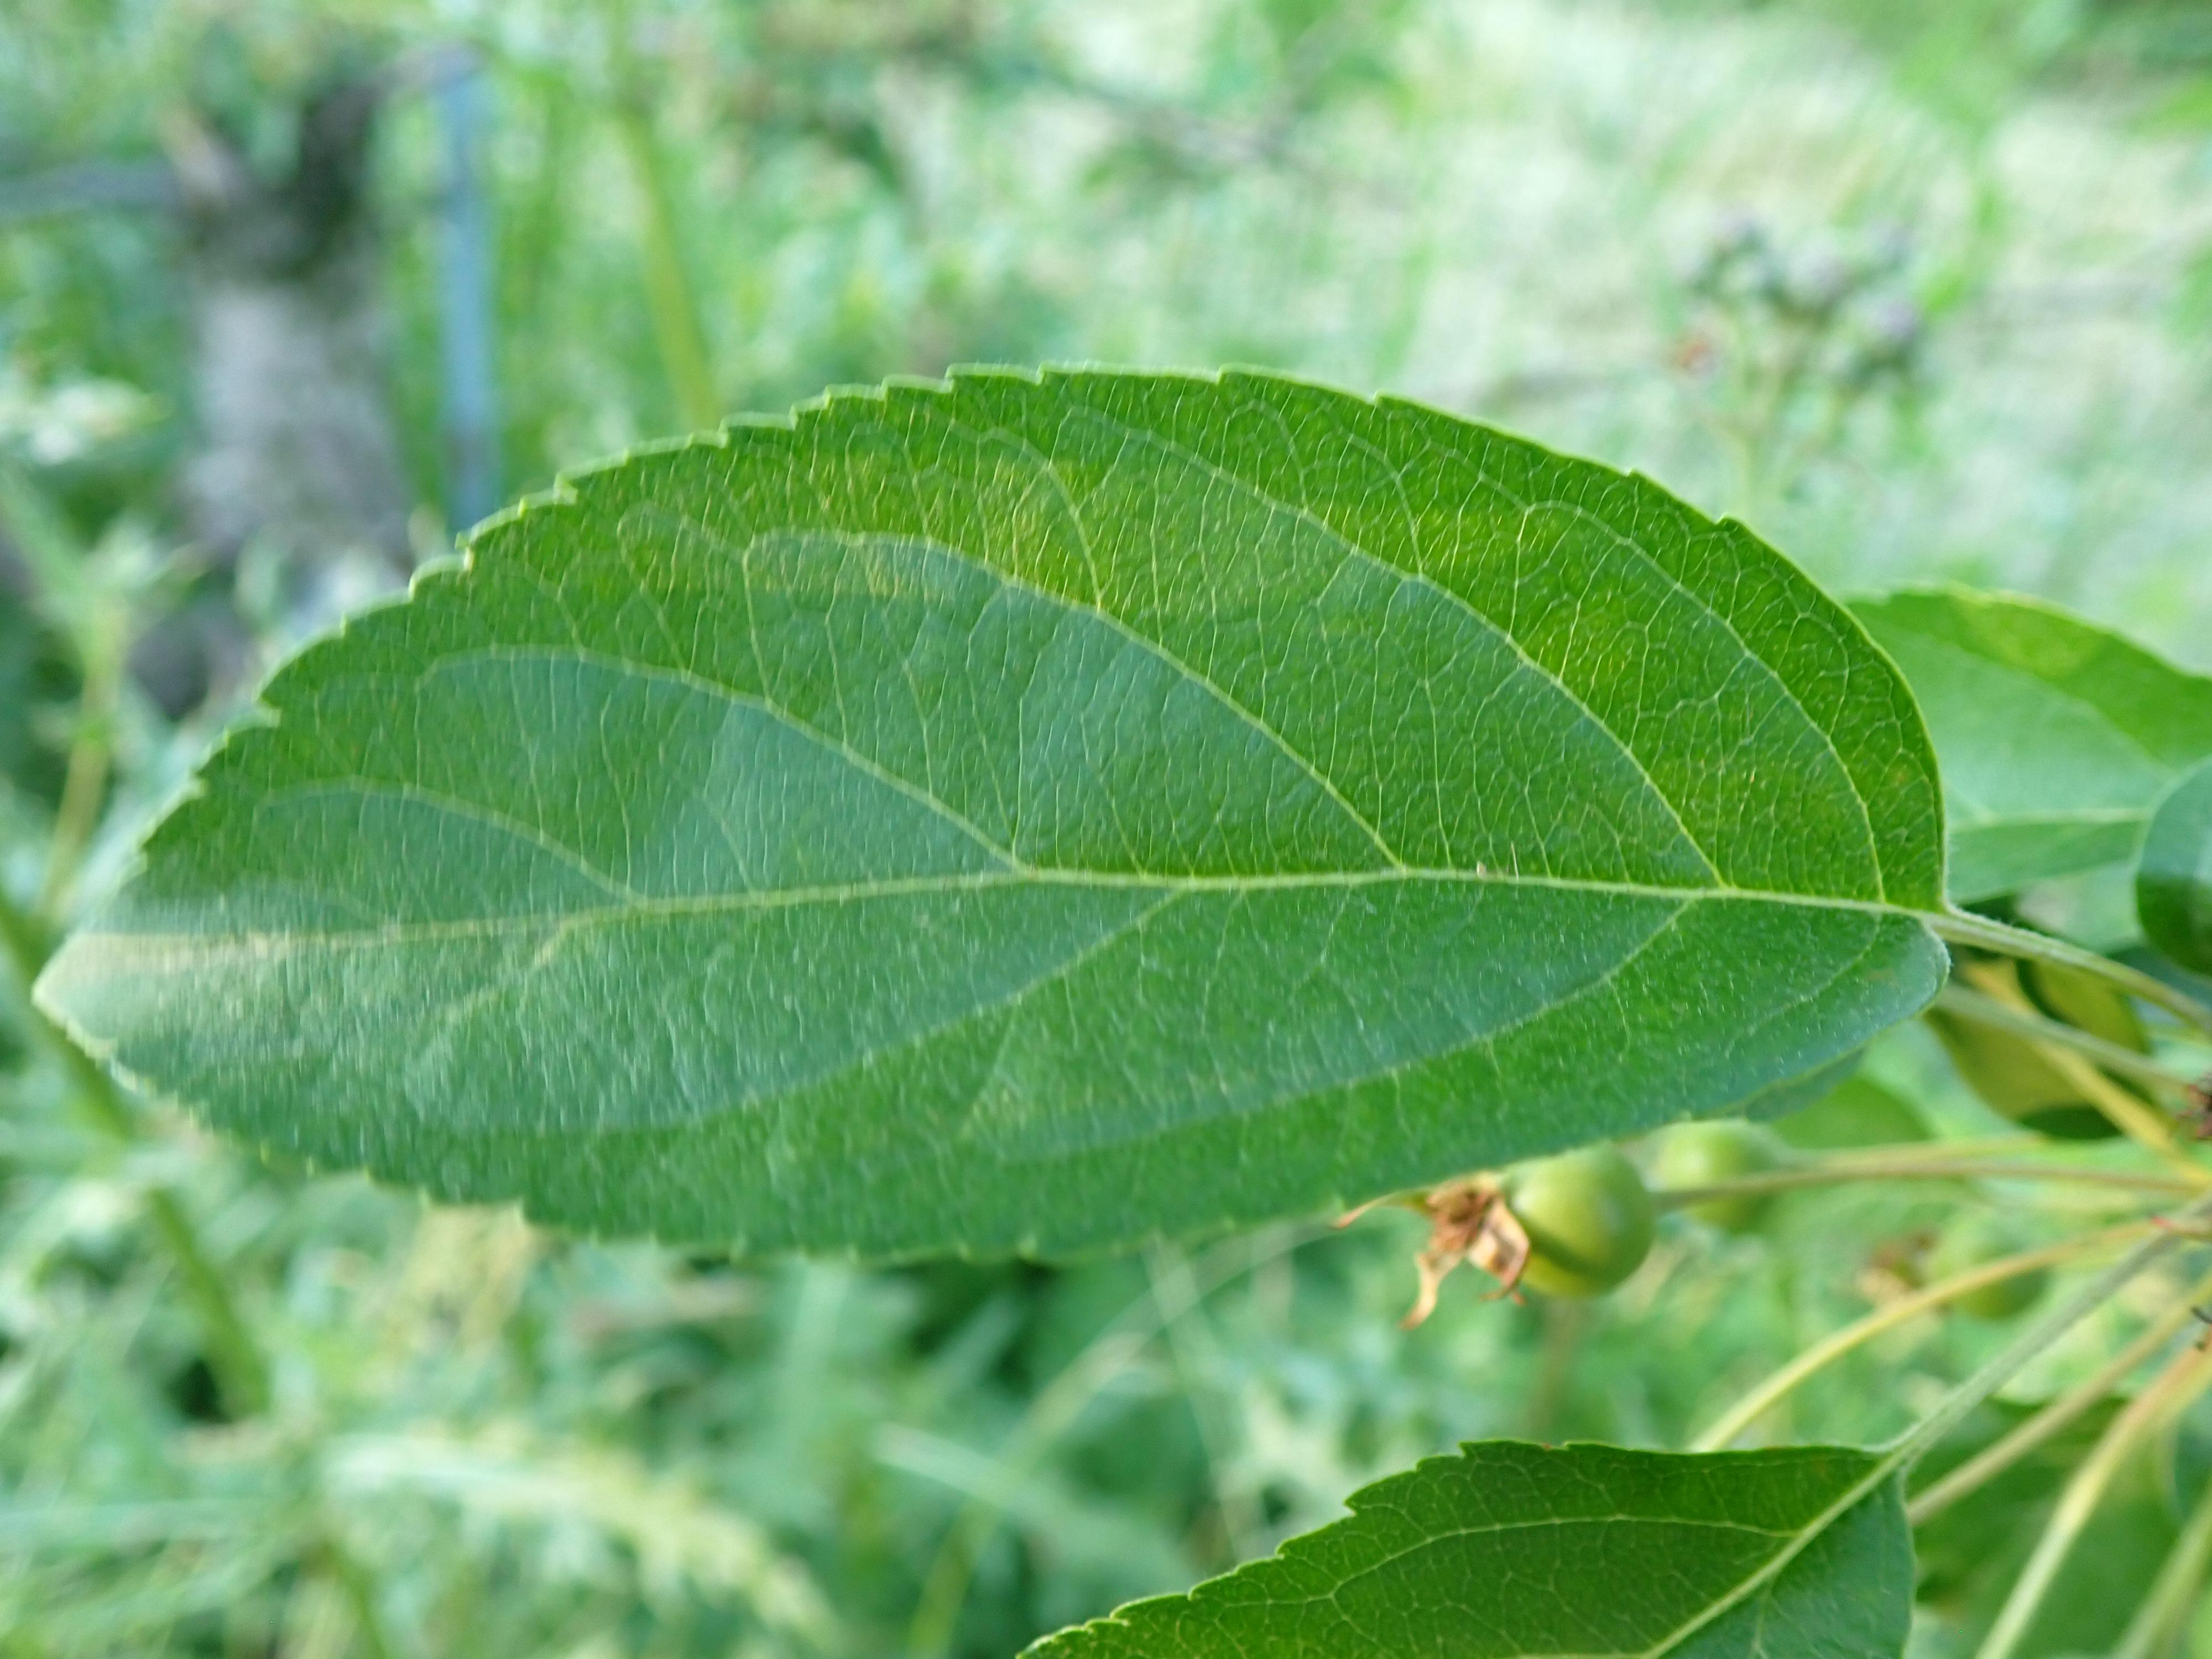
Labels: healthy